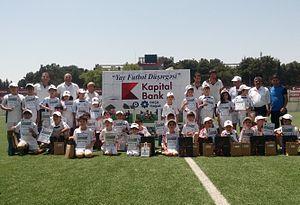
Le Futbol Klubu Sumgayit, plus couramment abrégé en FK Sumgayit, est un club azerbaïdjanais de football fondé en 2010 et basé dans la ville de Soumgaït.